Mother Knows Best (song)

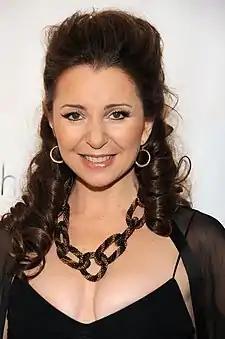
Critics praised Donna Murphy's vocal performance.

"Mother Knows Best" has received widespread acclaim from film and music critics, many of whom praised the song despite expressing ambivalence towards most of "Tangled"'s musical numbers. "Den of Geek"'s Glen Chapman called it the film's "finest track" that "strikes a balance between melodic and narrative sophistication, as well as being equal parts sweet and sinister". Michael Smith, writing for the "Tulsa World", felt the song's darkness imbues "Tangled" with """a bitter balance for the sugar and spice" by recalling "the nasty bits of the original Grimm's fairy tale". Mal Vincent of "The Virginian-Pilot" called it "a good villain entry". Critics have unanimously named "Mother Knows Best" the film's best song, some of whom declared it worthy of some of Sondheim's heroines, specifically Mama Rose from "Gypsy" (1959). Steve Persall of the "Tampa Bay Times" called "Mother Knows Best" "a knockout" and "potential Broadway showstopper". According to an article by William Bibbiani of Mandatory in 2017, "Mother Knows Best" remains one of Menken's richest, most subversive Disney compositions. Calling the track "terrifically catchy", Barry Levitt of "/Film" described "Mother Knows Best" as "a masterclass in manipulation and passive-aggressiveness". "IndieWire" said at least one-third of the film's greatness is owed to "Mother Knows Best".